Mount Cleveland (Alaska)

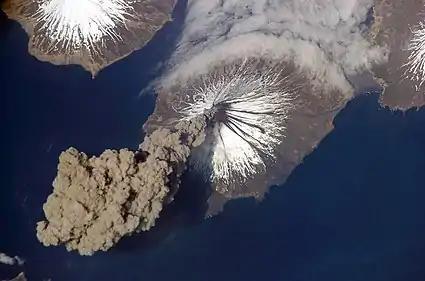
Ash plume arising from Mount Cleveland on May 23, 2006, as seen from the International Space Station. Astronauts were the first to observe the eruption, and alerted the Alaska Volcano Observatory.

Eruptions from Mount Cleveland are generally vulcanian and strombolian in nature, characterized by short explosive ash clouds sometimes accompanied by a'a flows, lava fountains, pyroclastic flows, ash and steam emissions, lava dome growth, and the ejection of breadcrust bombs. Hot springs were reportedly found on the volcano in the 1800s, and persistent fumarolic activity was observed in the 1980s and 1990s. Mount Cleveland is a site of persistent steam emissions and thermal anomalies that represent constant background activity. During 2011, a summit lava dome formed, by continuous intrusion of magma at the summit. Late in 2011, nearly 6 explosions demolished the dome. In June 2012, another small dome was observed.